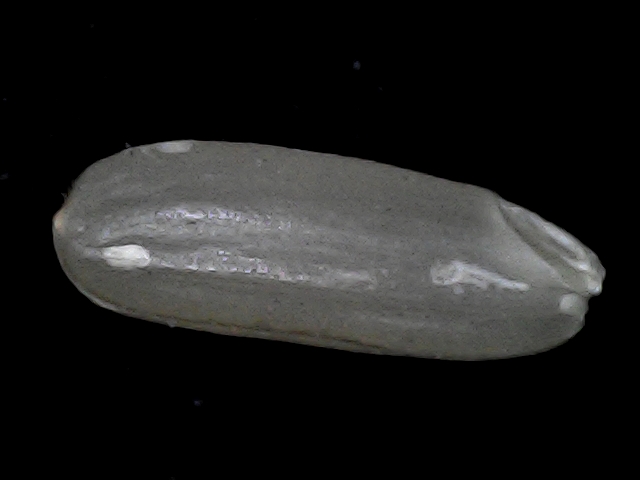
Rice variety: BD56